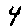
Label: 4